Rosetta@home

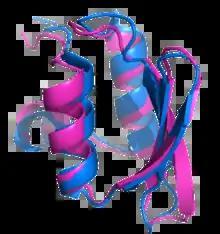
CASP6 target T0281, the first "ab initio" protein structure prediction to approach atomic-level resolution. Rosetta produced a model for T0281 (superpositioned in magenta) 1.5 Ångström (Å) RMSD from the crystal structure (blue).

A primary feature of the Rosetta@home graphical user interface (GUI) is a screensaver which shows a current workunit's progress during the simulated protein folding process. In the upper-left of the current screensaver, the target protein is shown adopting different shapes (conformations) in its search for the lowest energy structure. Depicted immediately to the right is the structure of the most recently accepted. On the upper right the lowest energy conformation of the current decoy is shown; below that is the true, or native, structure of the protein if it has already been determined. Three graphs are included in the screensaver. Near the middle, a graph for the accepted model's thermodynamic free energy is displayed, which fluctuates as the accepted model changes. A graph of the accepted model's root-mean-square deviation (RMSD), which measures how structurally similar the accepted model is to the native model, is shown far right. On the right of the accepted energy graph and below the RMSD graph, the results from these two functions are used to produce an energy vs. RMSD plot as the model is progressively refined.